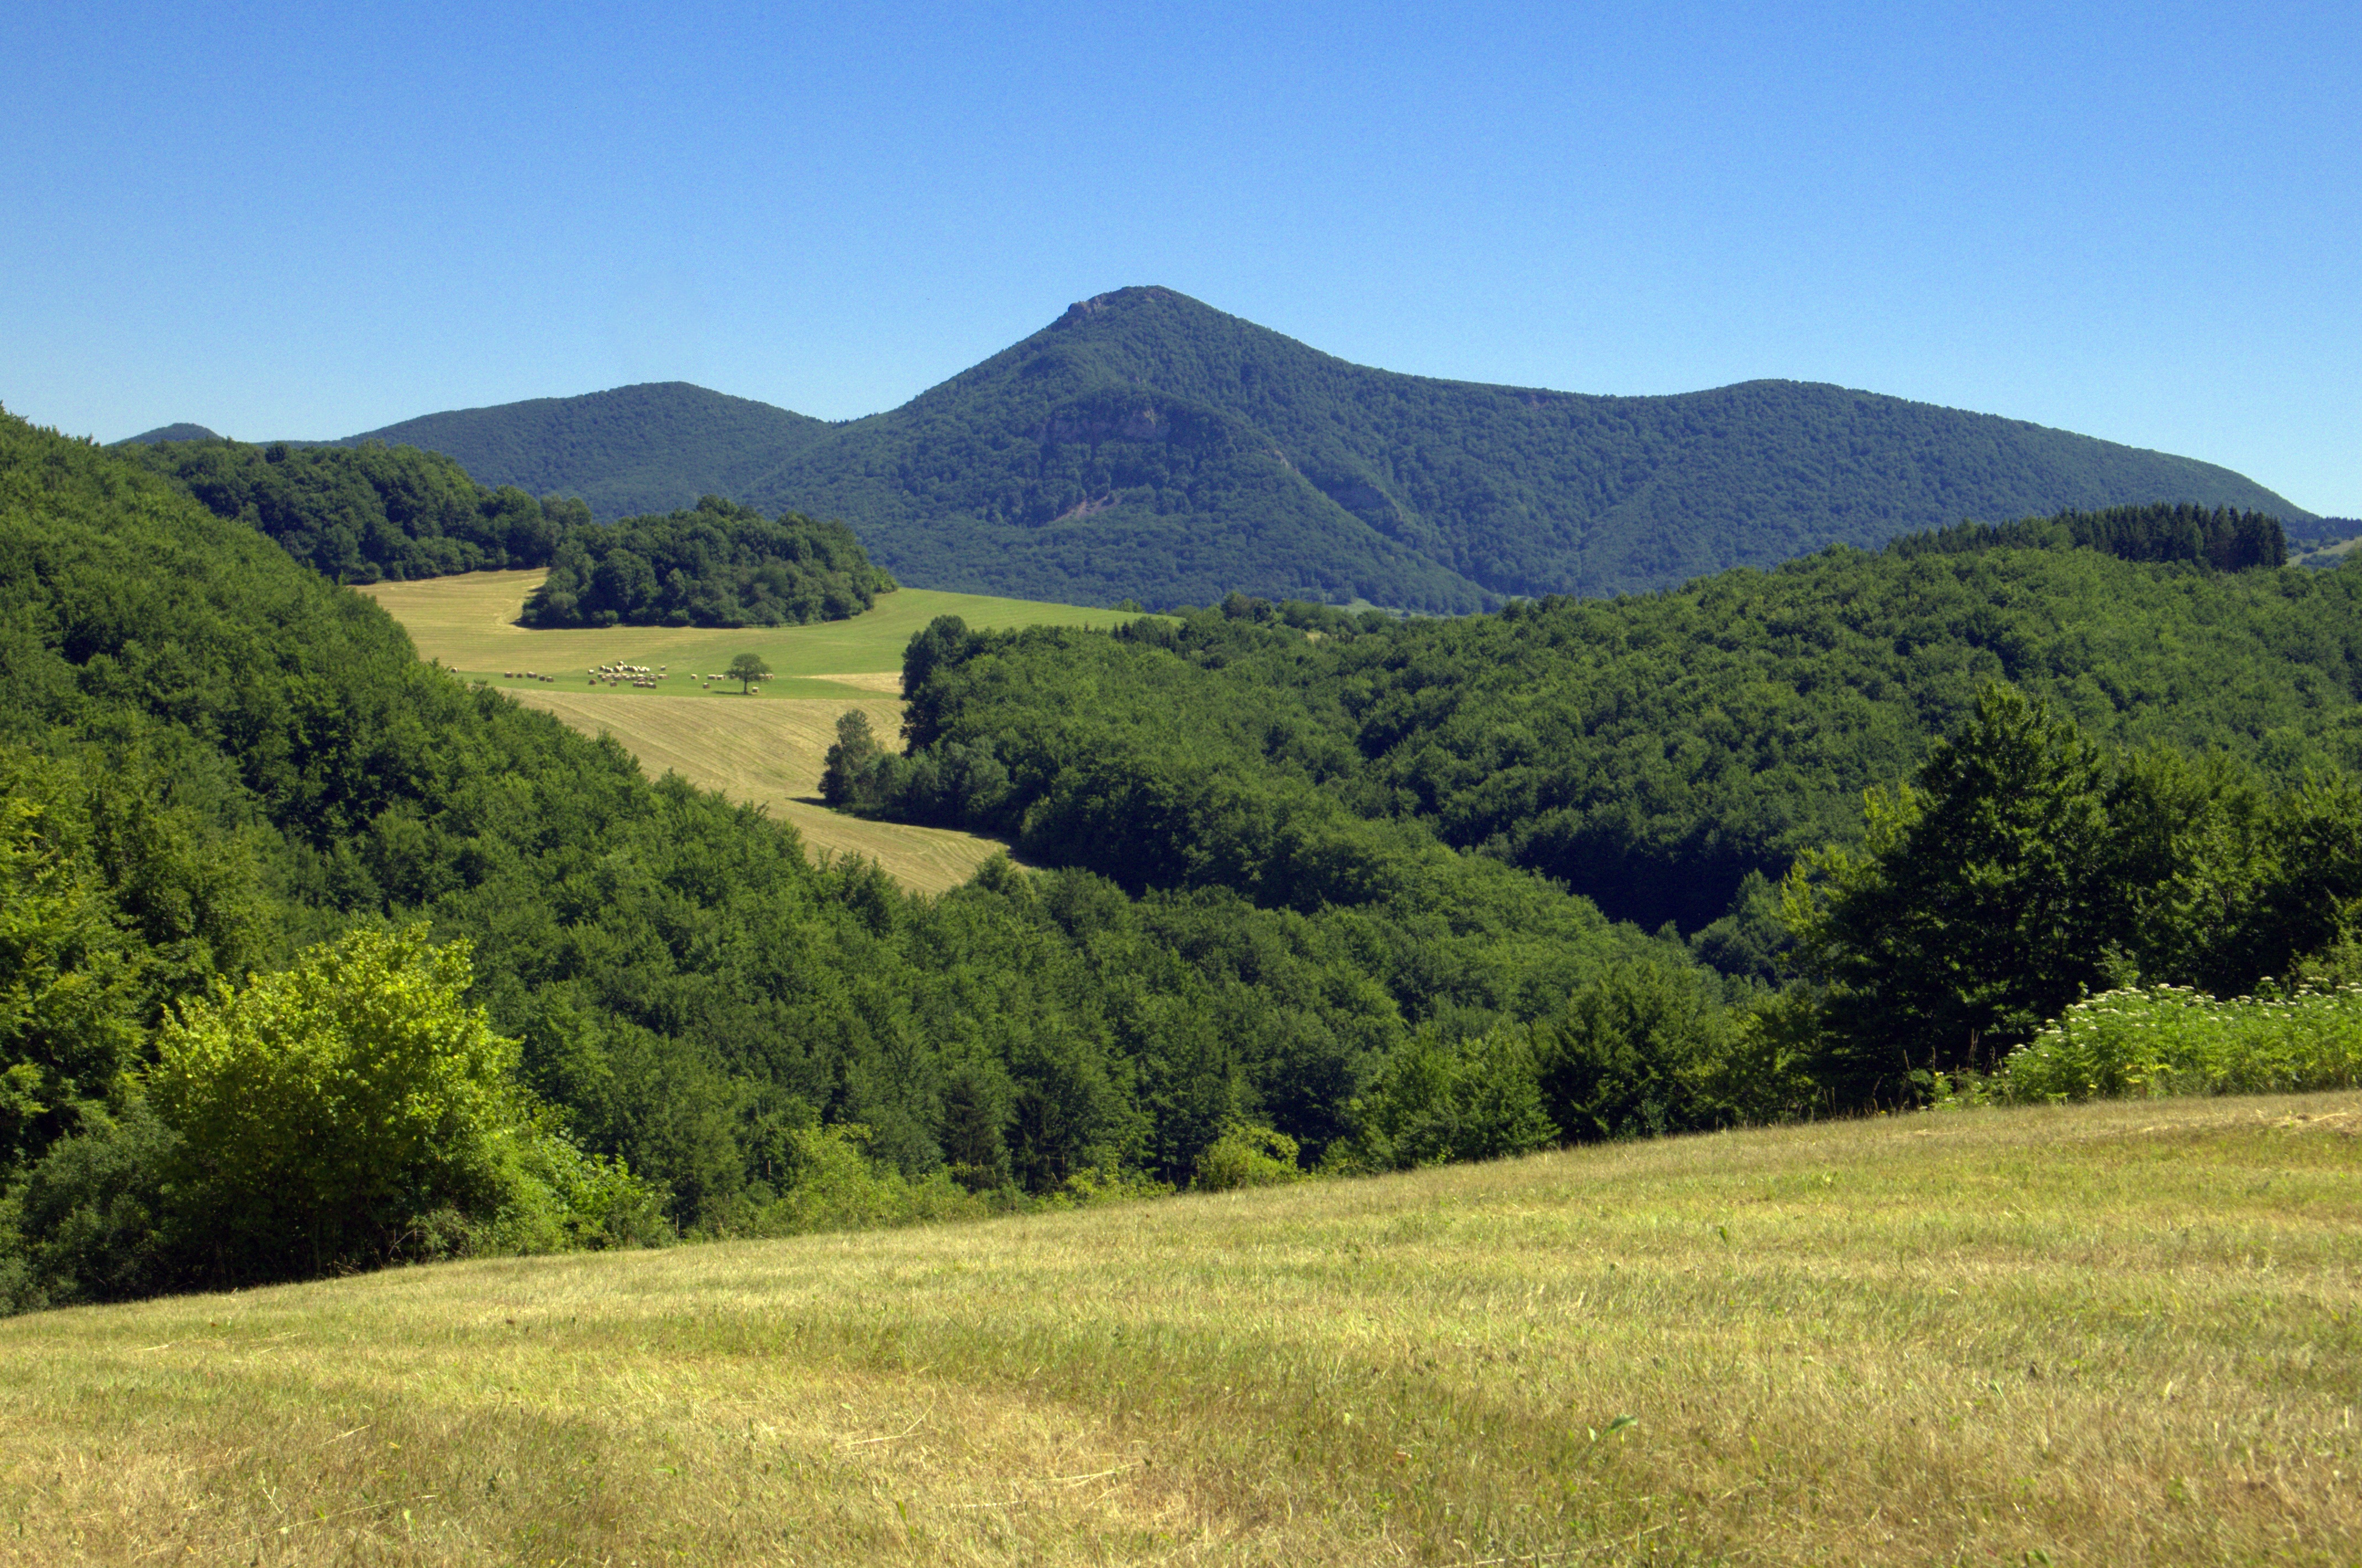
mountain, field, meadow, prairie, hill, valley, mountain range, pasture, ridge, plain, mountains, grassland, plateau, fell, habitat, loch, ecosystem, mound, slovakia, rural area, nature reserve, str ov, natural environment, geographical feature, mountainous landforms, land lot